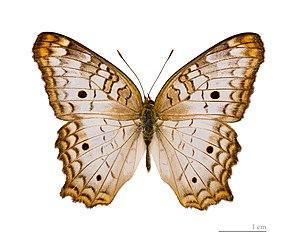
Anartia est un genre de lépidoptères de la famille des Nymphalidae, originaires d'Amérique.
Anartia jatrophae est une espèce néotropicale de lépidoptères de la famille des Nymphalidae.